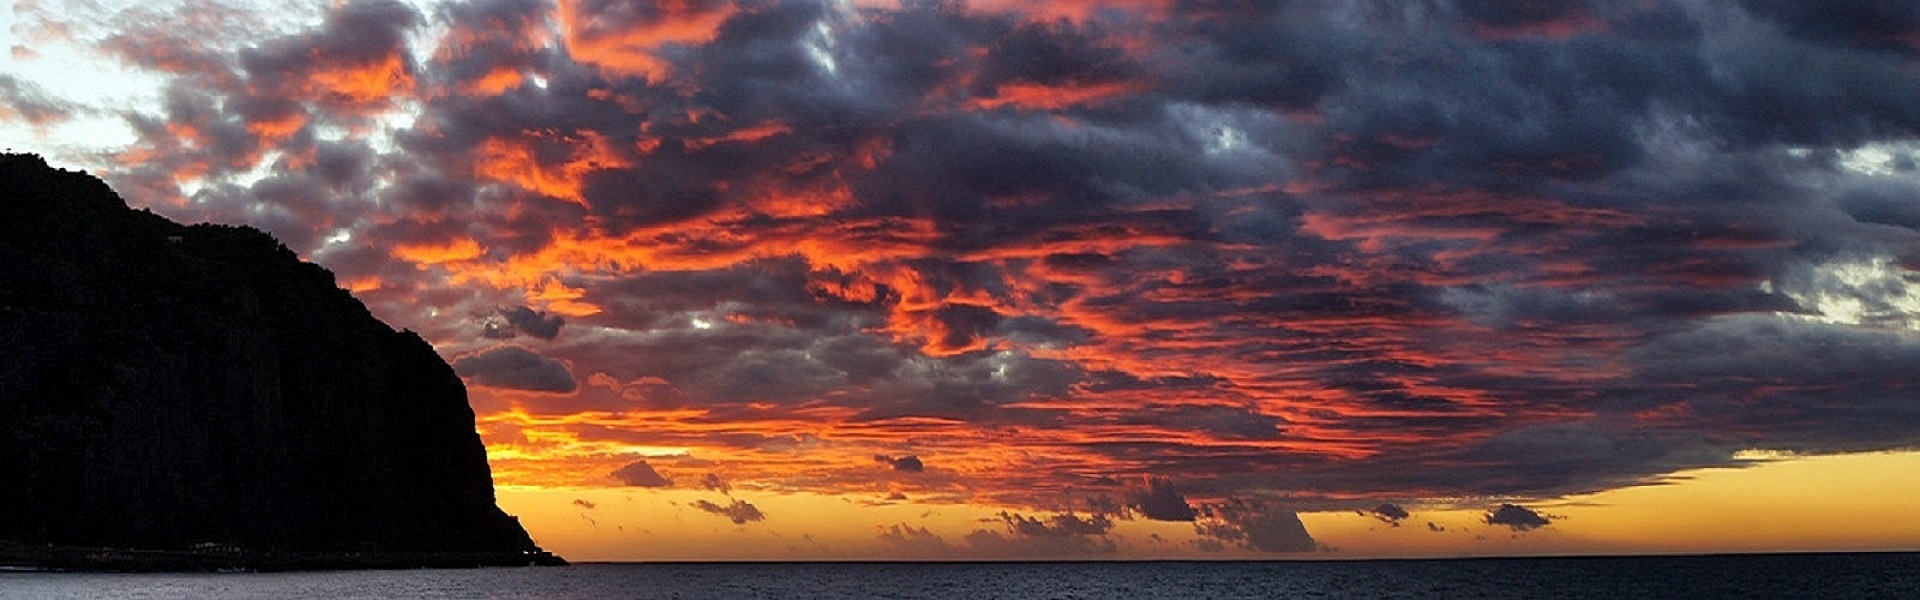
landscape, sea, coast, water, ocean, horizon, silhouette, cloud, sky, sunrise, sunset, shore, dawn, panorama, coastline, dusk, evening, twilight, orange, red, seascape, colorful, yellow, clouds, afterglow, geological phenomenon